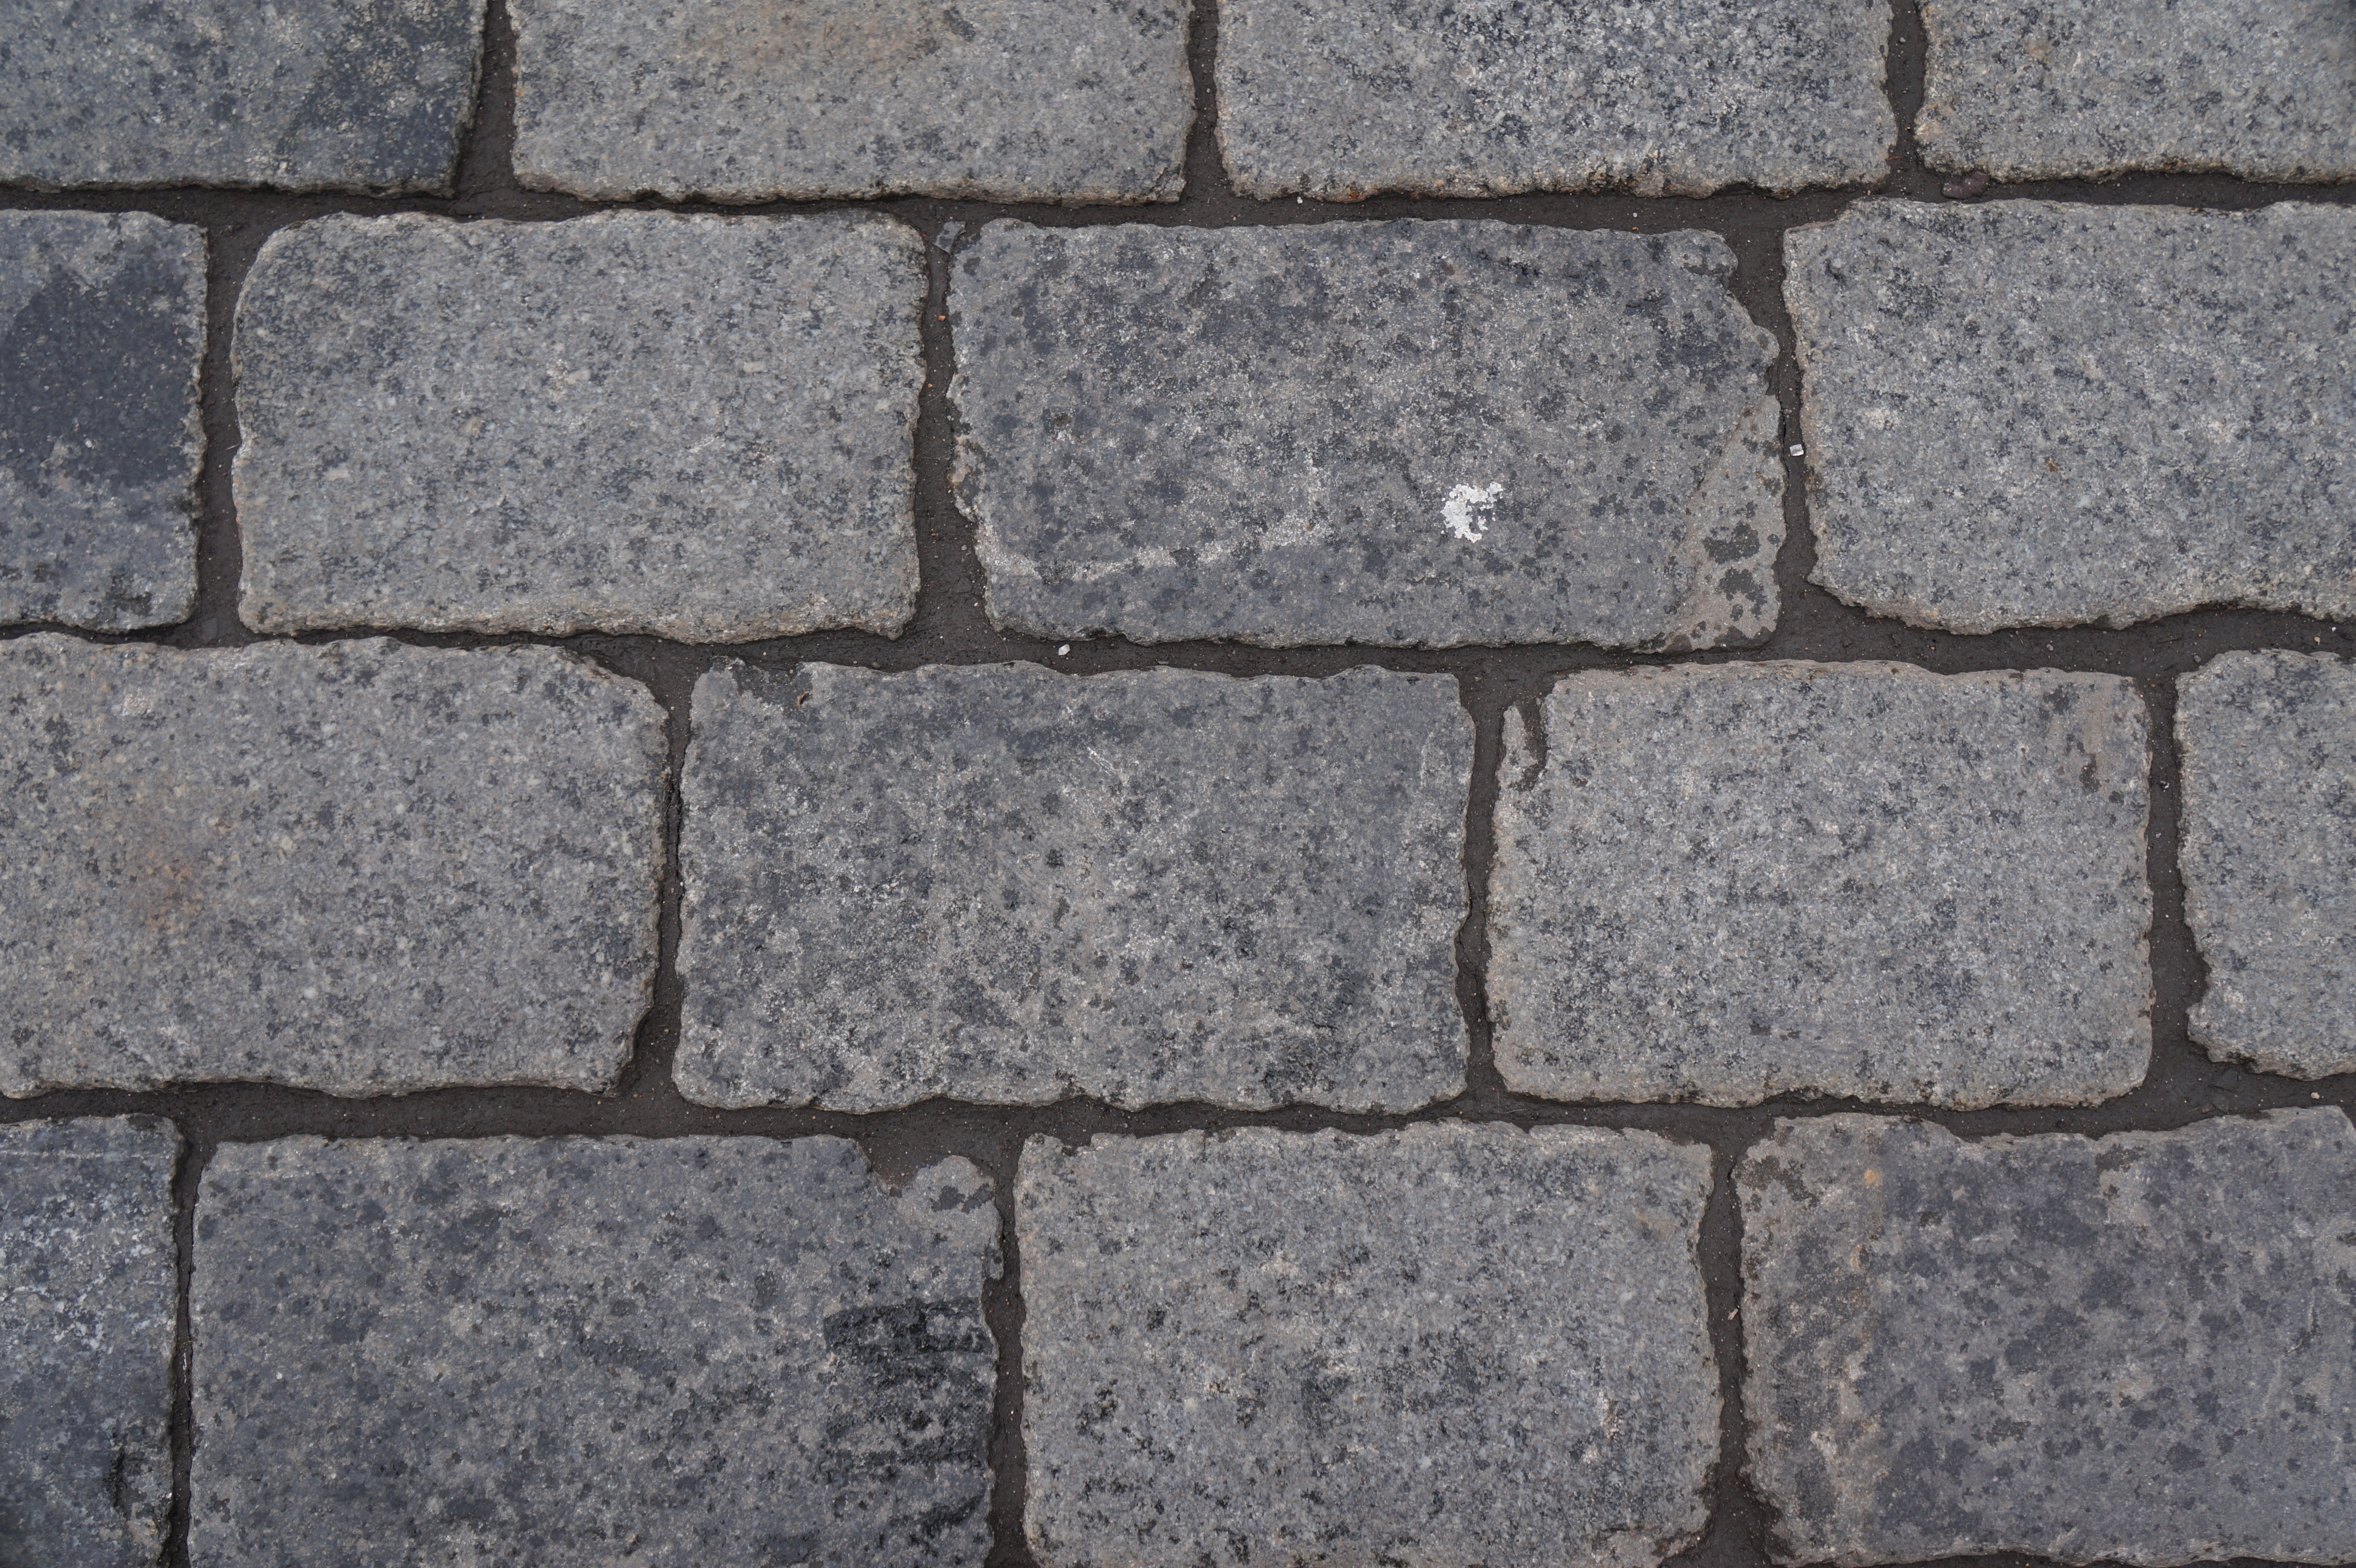
ground, floor, building, cobblestone, wall, stone, asphalt, stone wall, brick, material, weathered, background, textures, brickwork, flooring, natural stones, road surface